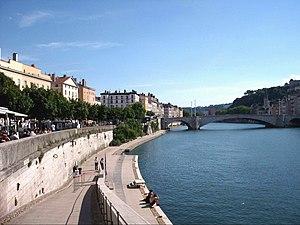
Quai des Célestins à Lyon. Au fond, le pont Bonaparte.
Lyon est une commune française située dans le sud-est de la France, au confluent du Rhône et de la Saône. Siège du conseil de la métropole de Lyon, elle est le chef-lieu de l'arrondissement de Lyon, de la circonscription départementale du Rhône et de la région Auvergne-Rhône-Alpes. Ses habitants sont appelés les Lyonnais.